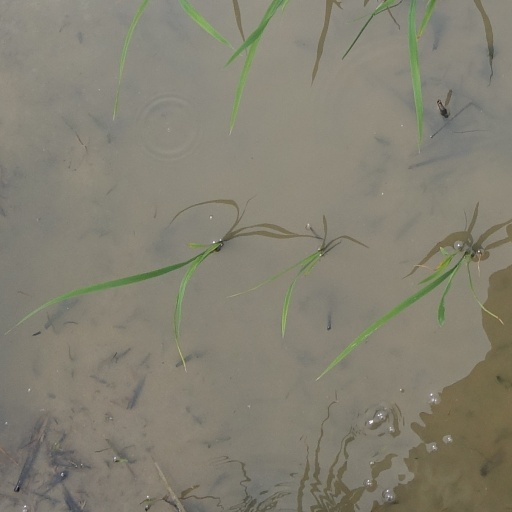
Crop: rice